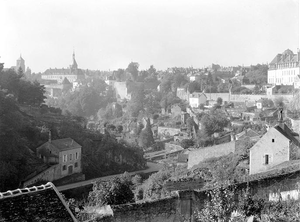
Panorama de la ville d'Avallon avec le couvent des Ursulines, les anciens remparts, la sous-préfecture et la tour de l'Horloge vers 1925.
Avallon est une commune française située dans le département de l’Yonne en Bourgogne dont elle est une des deux sous-préfecture, en région Bourgogne-Franche-Comté.